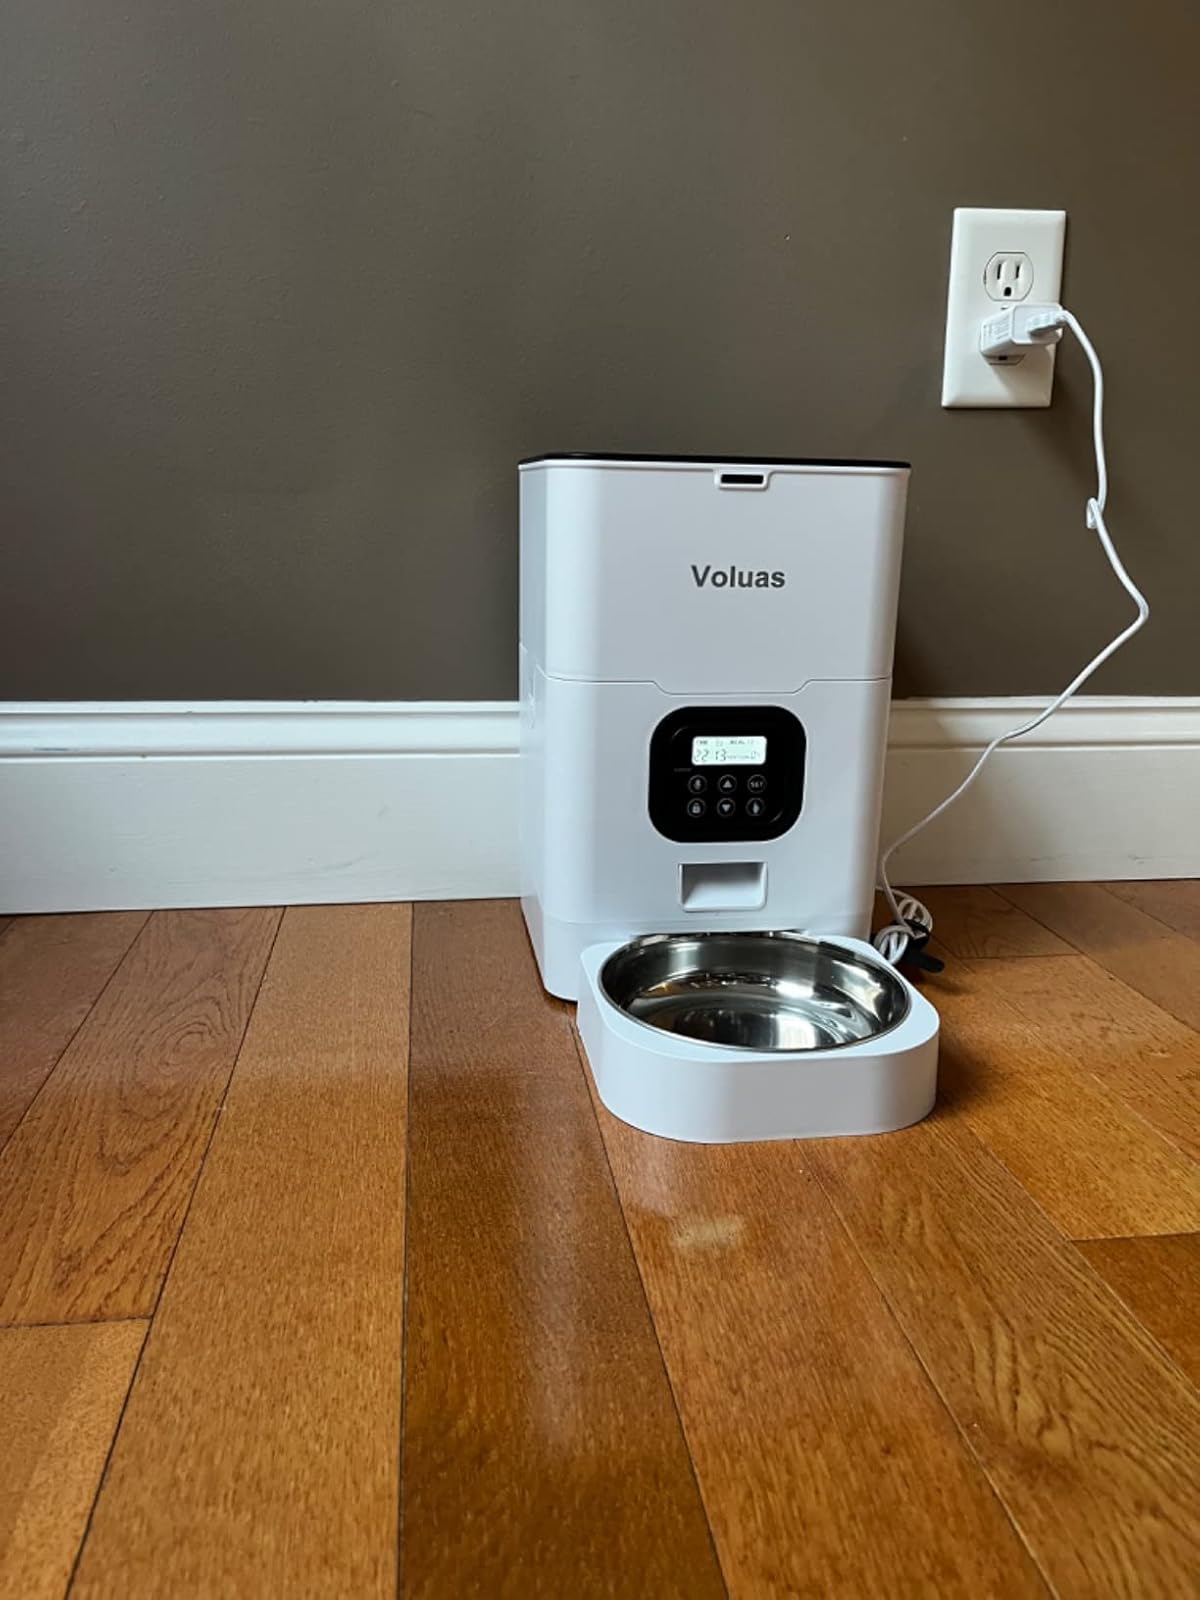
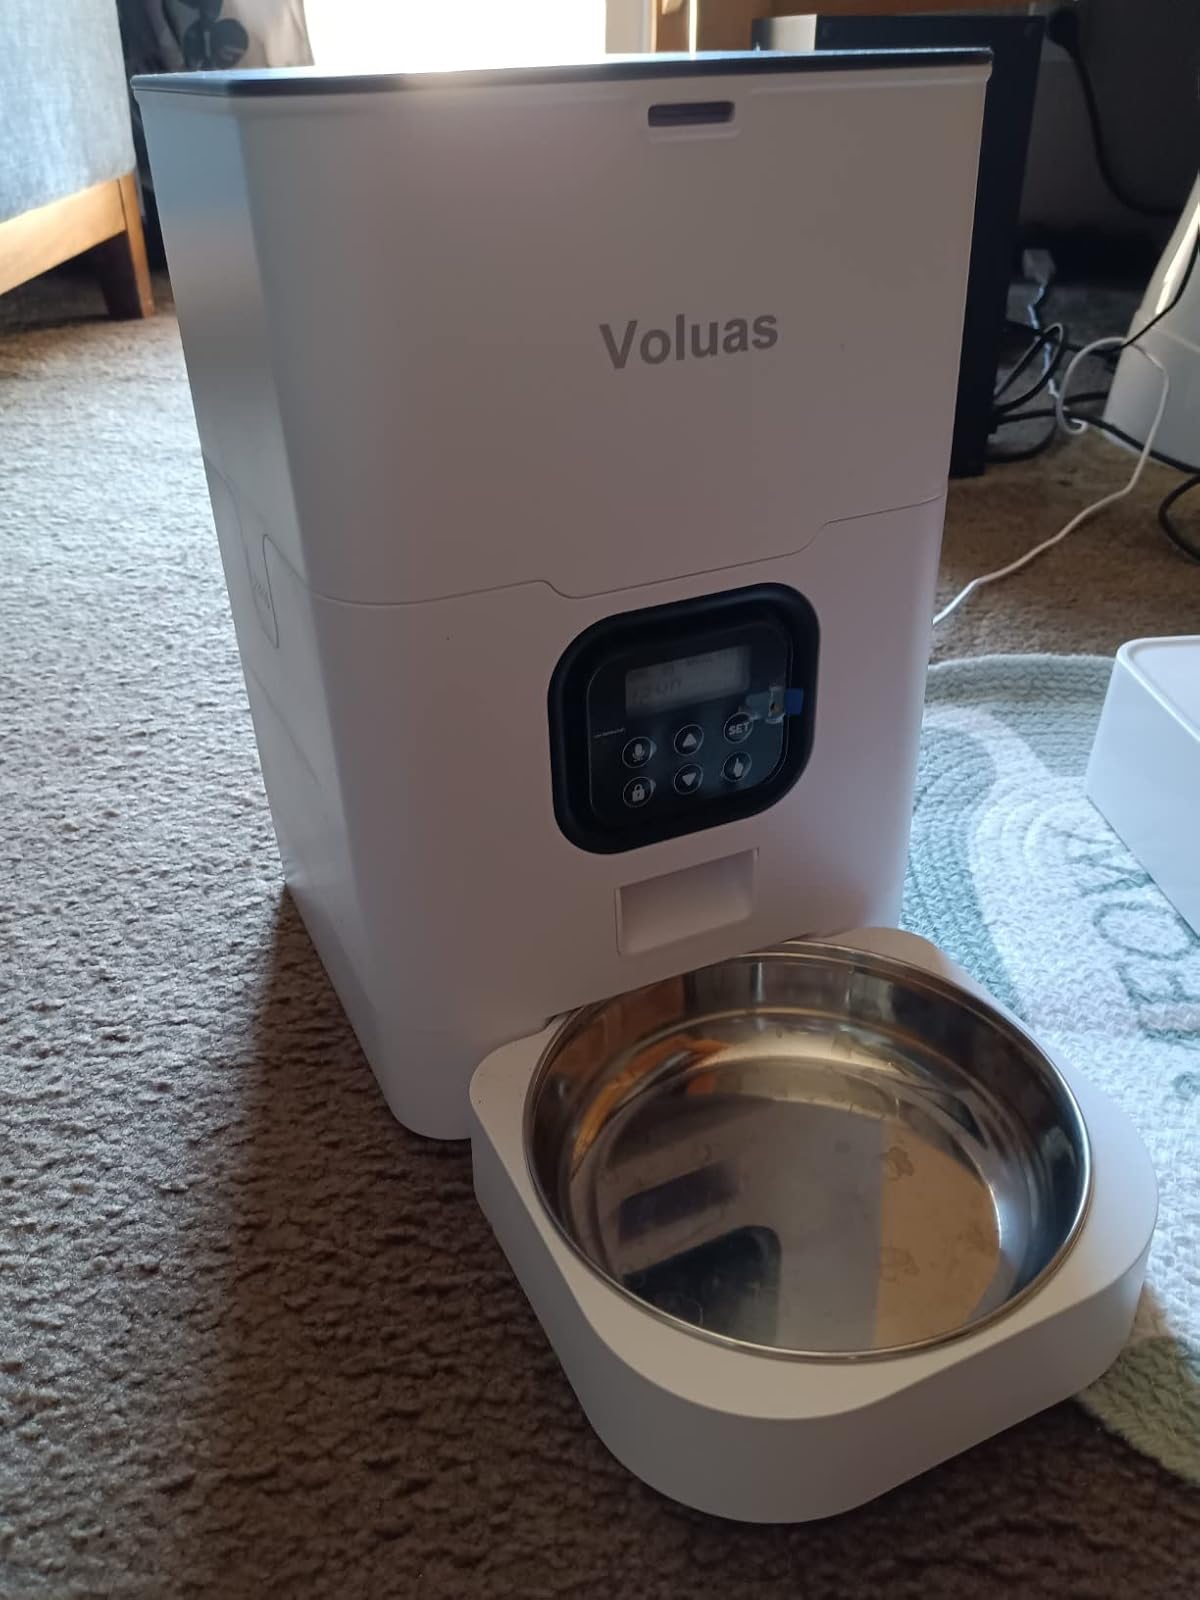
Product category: items_feeder
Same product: yes